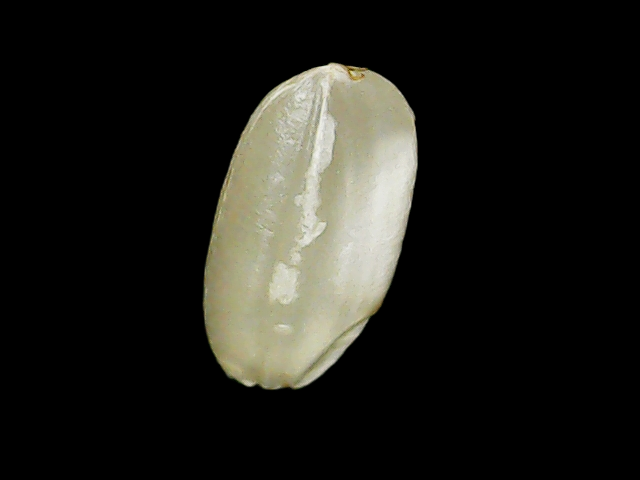
Rice variety: Binadhan8